Bad Karlshafen station

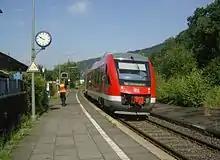
A class 648 arrives at Bad Karlshafen

Bad Karlshafen is a railway station located in Bad Karlshafen, Germany. The station is located on the Sollingbahn. The train services are operated by NordWestBahn. The station is close to the borders of three states: Hesse, North Rhine-Westphalia and Lower Saxony.